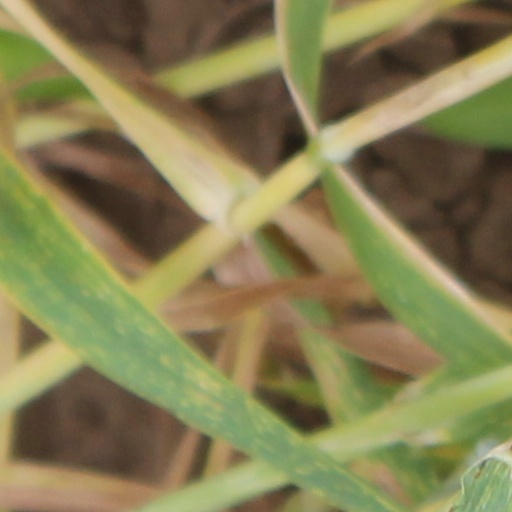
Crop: wheat